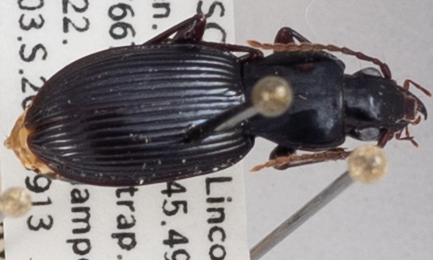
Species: Pterostichus tristis
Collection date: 2022-09-13
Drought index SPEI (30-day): -0.698
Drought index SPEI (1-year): -0.728
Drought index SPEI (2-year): -0.476